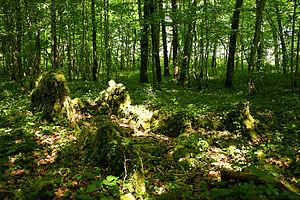
Sépulture néolithique This building is inscrit au titre des Monuments Historiques. It is indexed in the Base Mérimée, a database of architectural heritage maintained by the French Ministry of Culture,
Cet article recense les monuments historiques de la Haute-Marne, en France.
Les vestiges préhistoriques du Bois de la Vergentière sont constitués d'une nécropole et d'un habitat préhistoriques datés du Néolithique moyen, situés sur la commune de Cohons, dans le département de la Haute-Marne.